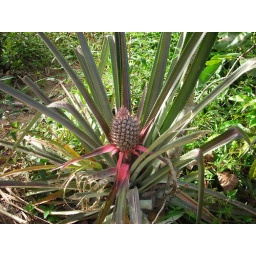
baby pineapple plant in the rainforest, Guyana